Shanghai Race Club

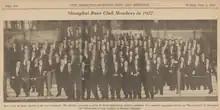
Members of the Shanghai Race Club in 1927

At first, membership of the Race Club was restricted to foreign (non-Chinese) residents over the age of 21. A membership committee of 9 to 11 people would vote on each application. A unanimous approval is required for the application to succeed. If there is one disapproval vote, the application is held over until the next meeting. If there are two disapproval votes, the candidate is required to re-apply after a certain time period. If there are three disapproval votes, then the application fails and the candidate is not permitted to re-apply. It was not until 1908 that select Chinese nationals were permitted to join as honorary members, associate members or social members. By 1908, the Race Club had 320 full members and 500 other members. Monthly fees were 10 Imperial yuan for all membership types, but membership privileges differed significantly. Non-full members could only participate in race meets on festival days. Chinese race-goers were permitted to enter the grounds from 1909.